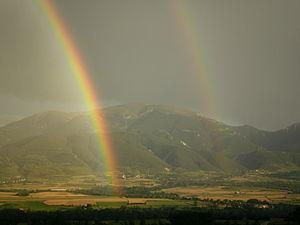
Ger est une commune de la comarque de Cerdagne dans la province de Gérone en Catalogne.